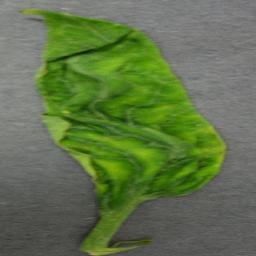
Label: Tomato___Tomato_Yellow_Leaf_Curl_Virus